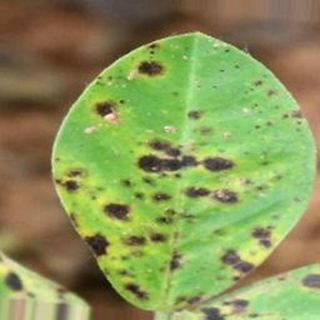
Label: groundnut_late_leaf_spot